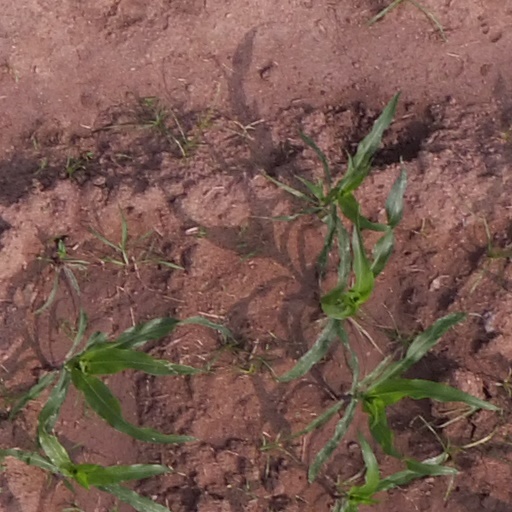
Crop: maize; corn